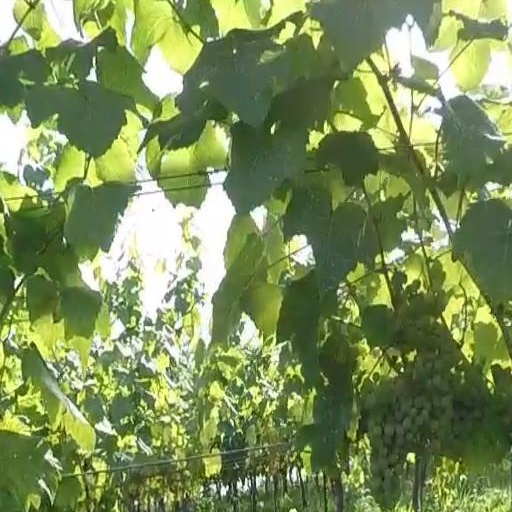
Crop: grape